Kim Willoughby

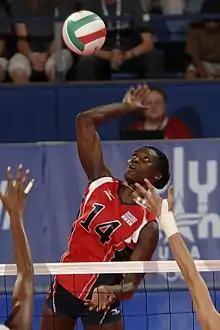

Kim Marie Willoughby (born November 7, 1980) is an American former indoor volleyball player. She is and was an outside hitter. In 2007, she played professionally for the Italian Serie A League Familia Chieri. In April 2008, she joined the U.S. national team. Willoughby made her Olympic debut at the 2008 Beijing Olympics, helping the United States to a silver medal.